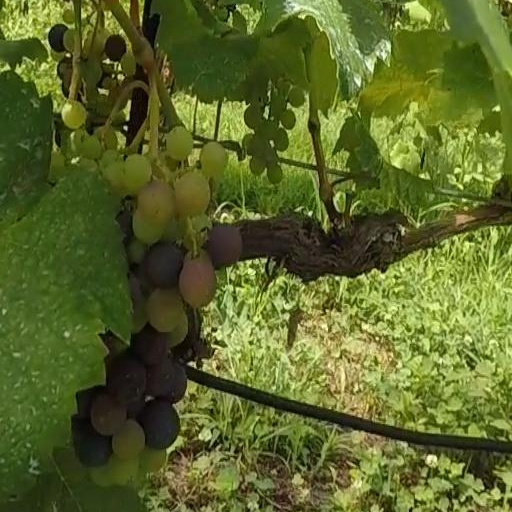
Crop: grape